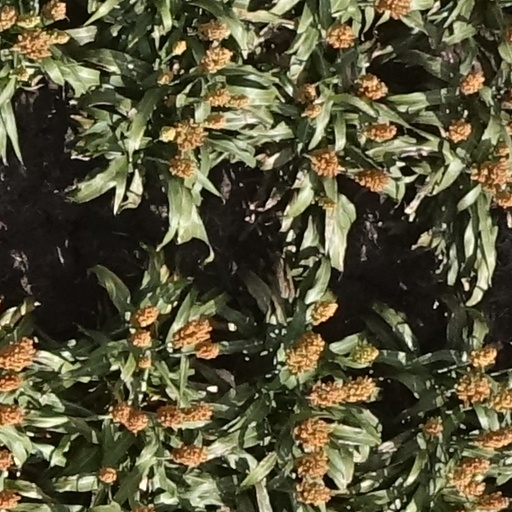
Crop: sorghum